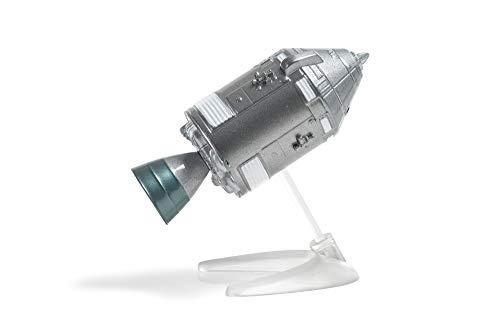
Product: Corgi NASA Apollo 11 50th Anniversary Columbia Moon Landing Command Module Die Cast Metal Space Model CS90647
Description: Corgi is proud to reintroduce this Apollo 11 commemorative model in celebrating the 50th anniversary of the scientific feat.
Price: $28.80
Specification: ProductDimensions:7x3x6inches|ItemWeight:4.3ounces|ShippingWeight:4.3ounces(Viewshippingratesandpolicies)|ASIN:B07P7WT2R4|Itemmodelnumber:CS90647|Manufacturerrecommendedage:5yearsandup